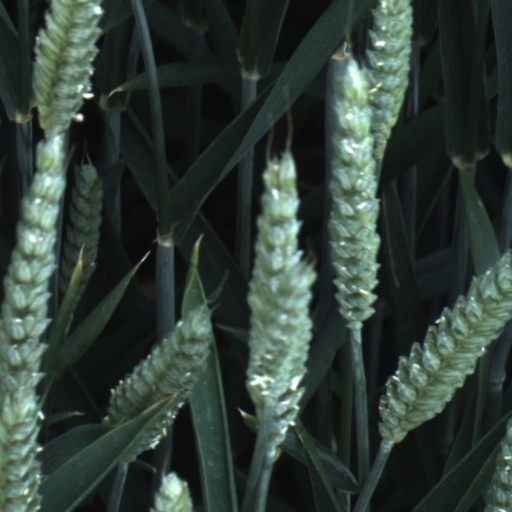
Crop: wheat